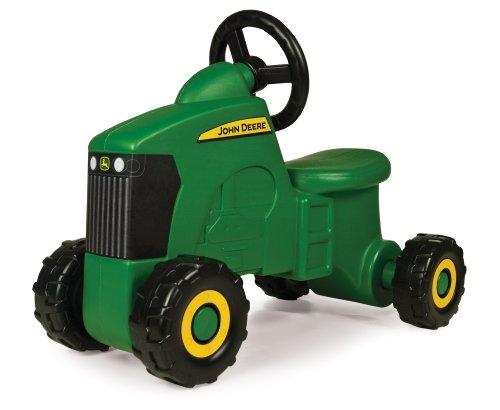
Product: TOMY John Deere Sit-N-Scoot Tractor Toy, Green, One Size
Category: Toys & Games | Tricycles, Scooters & Wagons | Ride-On Toys & Accessories
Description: EASY to ASSEMBLE: This John Deere tractor toy can be assembled easily.
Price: $27.69
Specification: ProductDimensions:20x9.8x16.1inches|ItemWeight:3.95pounds|ShippingWeight:3.95pounds(Viewshippingratesandpolicies)|DomesticShipping:ItemcanbeshippedwithinU.S.|InternationalShipping:ThisitemcanbeshippedtoselectcountriesoutsideoftheU.S.LearnMore|ASIN:B01GFZT4AK|Itemmodelnumber:35189AZ|Manufacturerrecommendedage:18month-3years